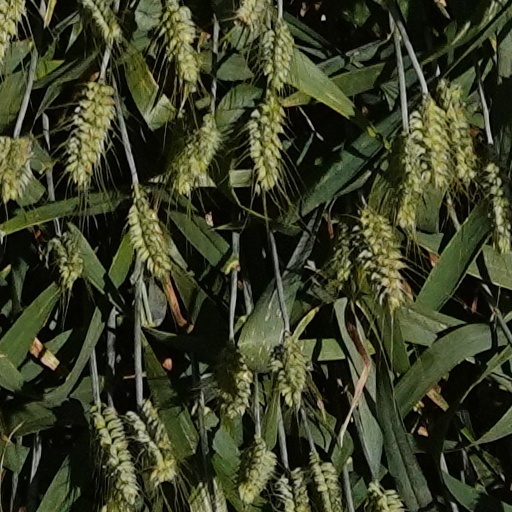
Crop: wheat